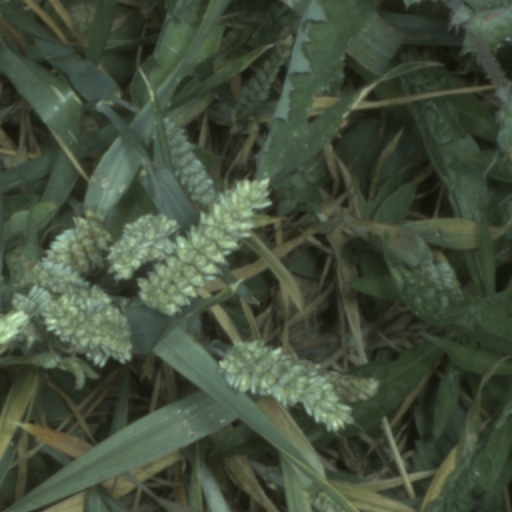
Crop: wheat